Canoe

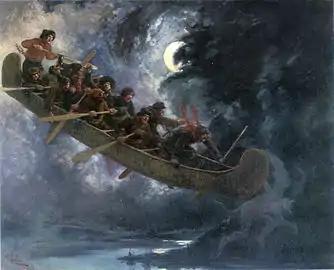
Henri Julien:"La Chasse-galerie", oil painting 1906

In 19th-century North America, the birch-on-frame construction technique evolved into the wood-and-canvas canoes made by fastening an external waterproofed canvas shell to planks and ribs by boat builders such as Old Town Canoe, E. M. White Canoe, Peterborough Canoe Company and at the Chestnut Canoe Company in New Brunswick. Though similar to bark canoes in the use of ribs, and a waterproof covering, the construction method is different, being built by bending ribs over a solid mold. Once removed from the mold, the decks, thwarts and seats are installed, and canvas is stretched tightly over the hull. The canvas is then treated with a combination of varnishes and paints to render it more durable and watertight.